Tu BiShvat

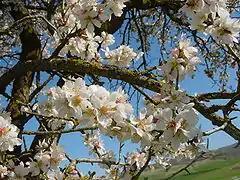
Almond tree in blossom on Tu BiShvat

Tu BiShvat is a Jewish holiday occurring on the 15th day of the Hebrew month of Shevat. It is also called "Rosh HaShanah La'Ilanot", literally "New Year to the Trees". In contemporary Israel, the day is celebrated as an ecological awareness day, and trees are planted in celebration.